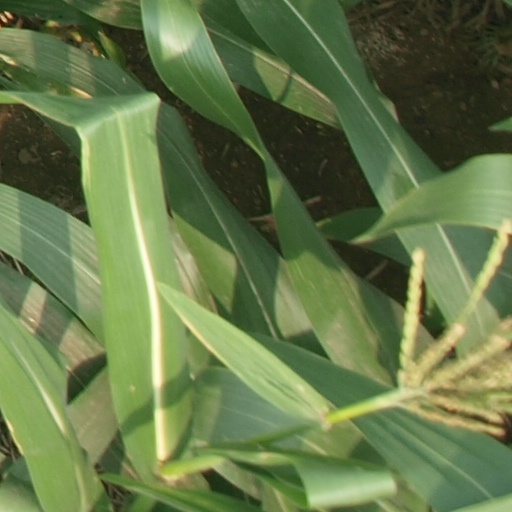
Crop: maize; corn